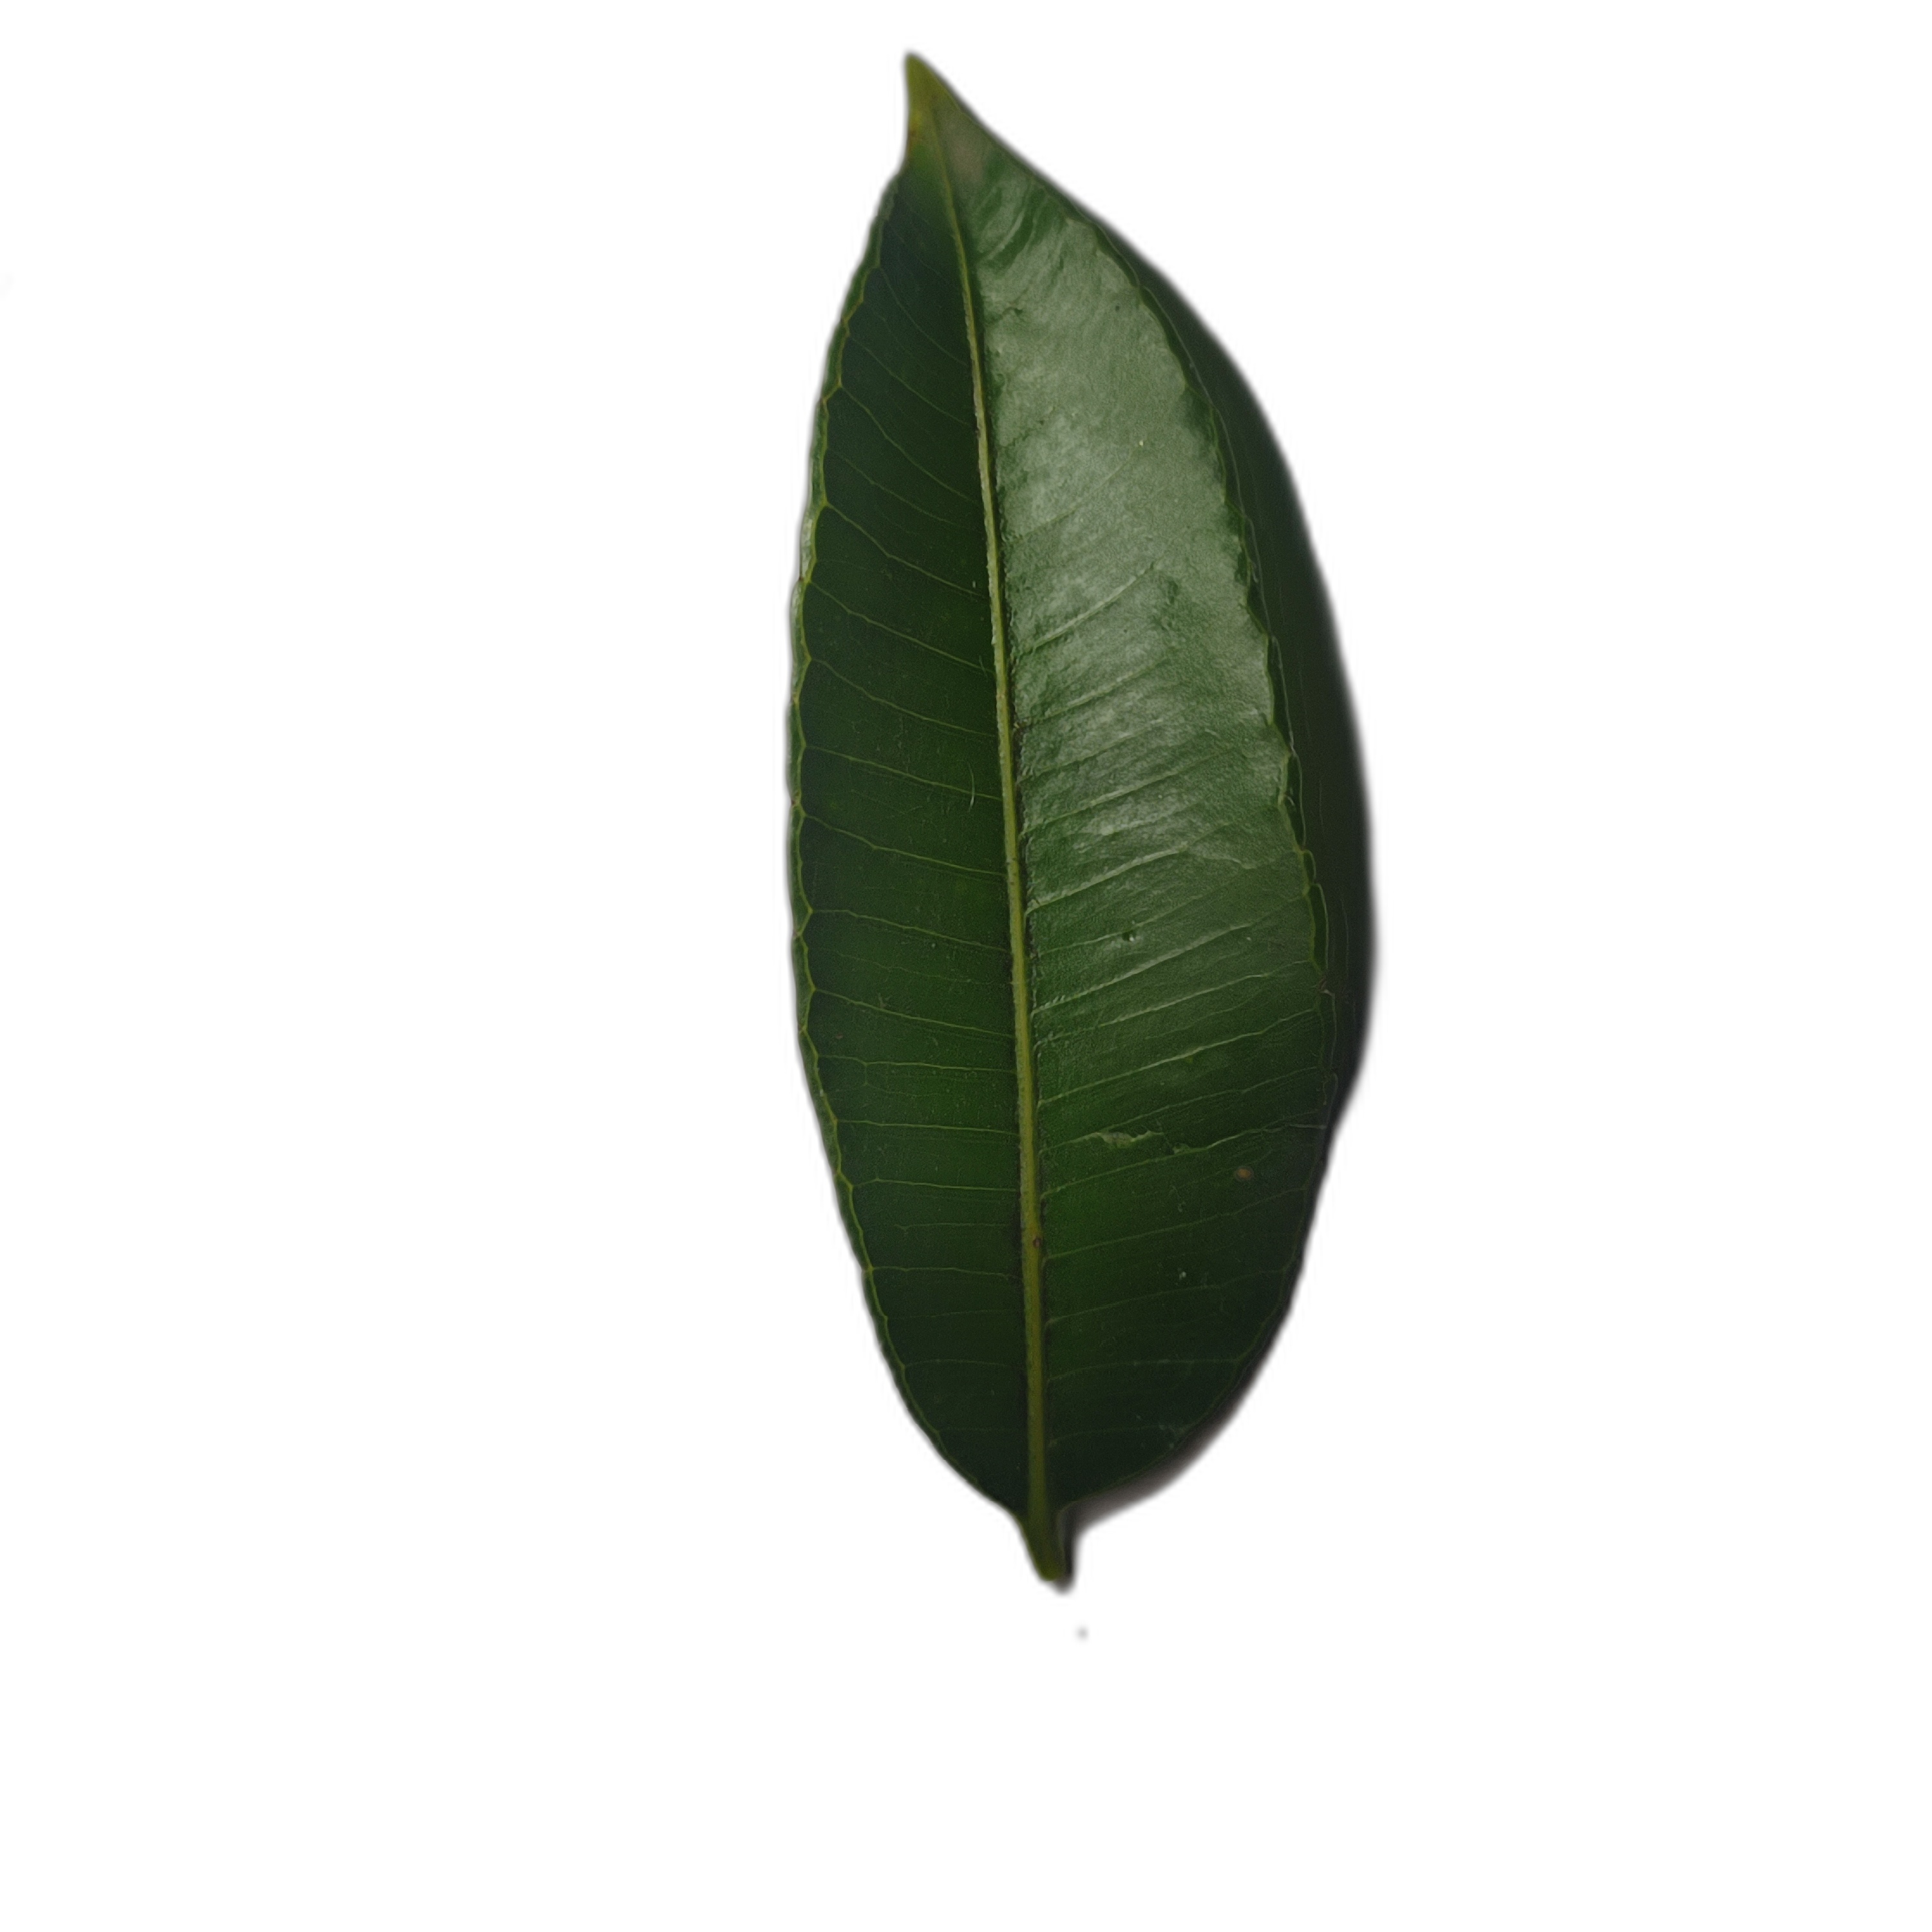
Label: healthy